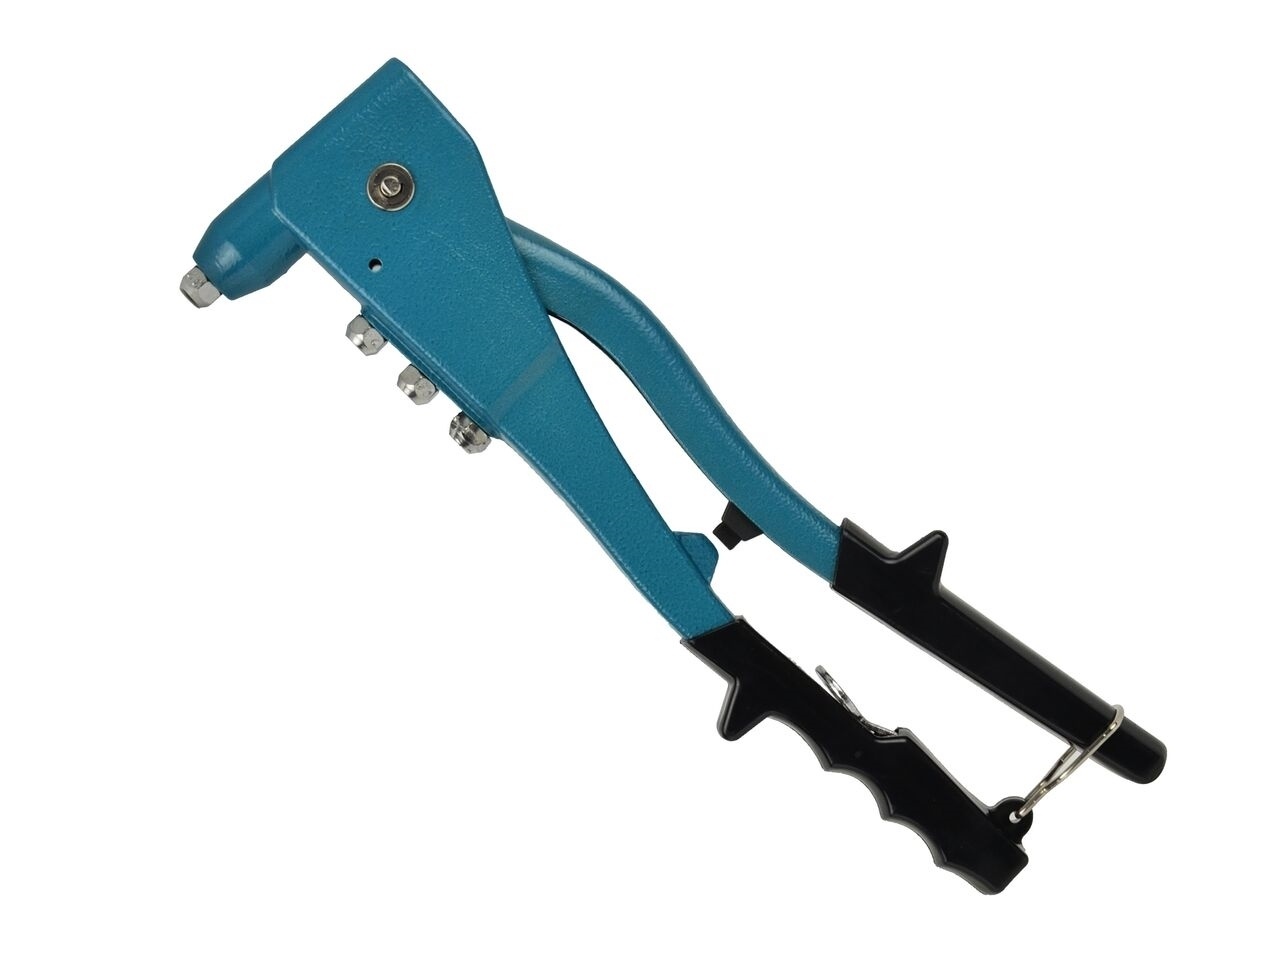
Cleste pentru nituit manual 260mm + 60 nituri, GEKO G01337
Cleste pentru nituit manual adaptat niturilor din aluminiu si cupru cu dimensiuni de 2,4/3,2/4,0/4,8mm. Un instrument util practic in fiecare casa, folosit pentru a conecta doua materiale intre ele, de exemplu: bare plate din otel si aluminiu, piele, PVC, foi si alte materiale. Nituitorul a fost echipat cu numeroase elemente armate, ceea ce asigura o durata de viata mai lunga, iar manerul ergonomic din cauciuc asigura o prindere sigura si confortabila. Setul include 4 varfuri interschimbabile cu dimensiuni: 2,4 / 3,2 / 4,0 / 4,8 mm si aproximativ 60 de nituri in toate cele patru dimensiuni. Instrumentul de nituire vine cu o cheie pentru schimbarea varfurilor. Caracteristicile produsului: lungimea totala a sculei: 260 mm adecvat pentru nituri: 2.4 / 3.2 / 4.0 / 4.8 mm maner ergonomic 4 varfuri ascunse in maner
Brand: Geko
Category: Hardware > Tools > Riveting Tools > Rivet Guns > Manual Rivet Guns